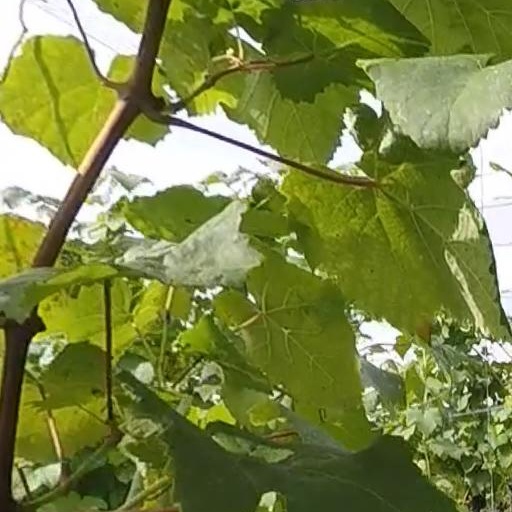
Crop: grape